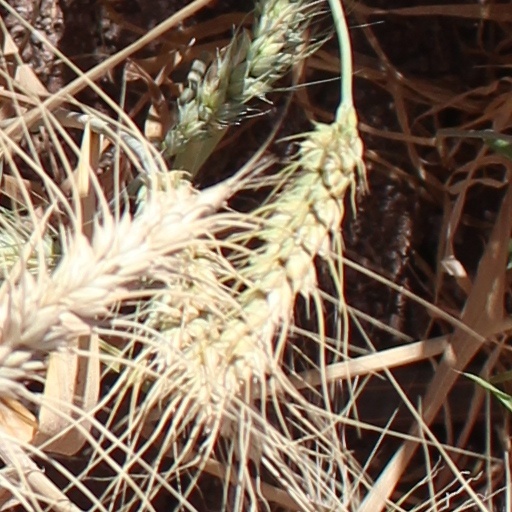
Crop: wheat